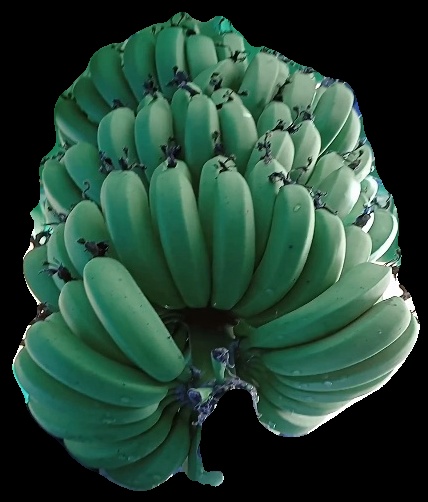
Variety: pachbale
Grade: grade1